Ellesmere Port

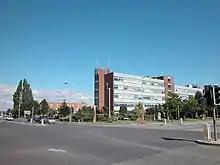
Ellesmere Port Council Offices

There is one main tier of local government covering Ellesmere Port, at unitary authority level, being Cheshire West and Chester Council. Most of the Ellesmere Port built up area is unparished, with the exception of the civil parish of Little Stanney on the south-eastern edge of the urban area. Cheshire West and Chester Council has its main offices in the town, at the Portal on Wellington Road.